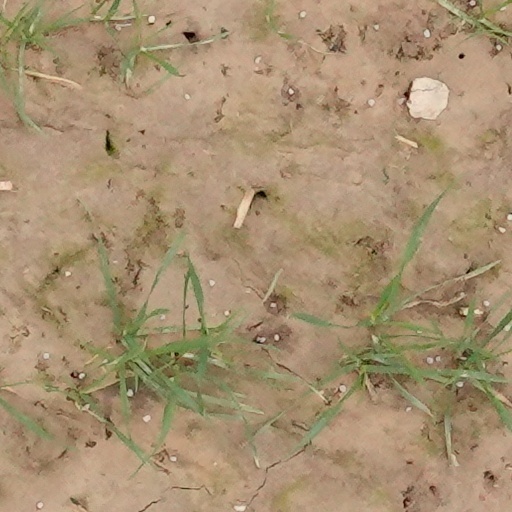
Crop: wheat